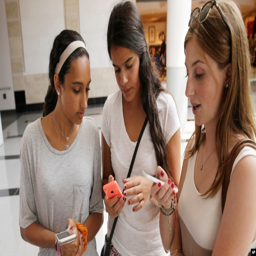
file - teenage girls check their phones at shopping mall a new study says social media can negatively impact the mental health of young people .